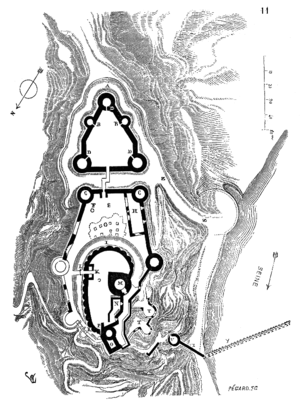
Château Gaillard / Plan og innovationer
En plan over Château Gaillard af  Eugene Viollet-le-Duc, med nord pegende mod det nedre venstre hjørne. Den indre borgring og keep er i bunden af kortet og den ydre borgring i toppen. Der er dog mindst én fejl, tårnet som skulle haft latrinerne på keep'ets højre side var ikke rundt, men firkantet.
The outer bailey, at the top of the plan, is pentagon shaped and there are five towers spaced along the wall, three of which are at corners. The outer bailey leads to the middle bailey which is an irregular polygon; like the outer bailey, the walls of the middle bailey are studded with five towers. Within the middle bailey is the inner bailey at the bottom of the plan, which in turn contains the keep.
Château Gaillard er en middelalderlig borg, der ligger omkring 90 m over floden Seinen ved byen Les Andelys i det fransk departement Eure i Normandiet. Den ligger omkring 80 km nordvest for Paris og 30 km sydøst fra Rouen. Borgens opførelse begyndte i 1196 under Richard Løvehjerte, der både var Konge af England og Hertug af Normandiet. Borgen var dyr at bygge, men størstedelen af arbejdet blev færdiggjort på usædvanlig kort tid. Det tog blot 2 år, og på samme tid blev byen Petit Andely opført. Château Gaillard har et komplekst og avanceret design i form af koncentriske forsvarsværker. Det er også en af de tidligste borge i Europa til at være udstyret med de såkaldte machicoulis. Borgen består af tre separate borggårde, der er adskilt af en tør voldgrav, og med et keep i den inderste borggård.